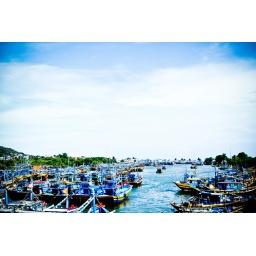
Passing over a river on the bus between Hoi An and Nha Trang